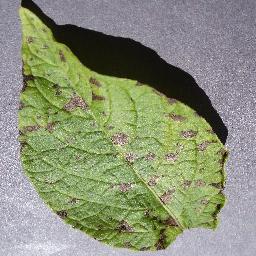
Label: Potato___Early_blight